Zenit B

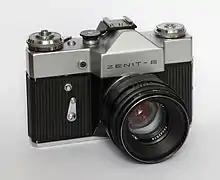
Zenit B with a Helios-44-2 lens attached.

Zenit B (Russian: Зени́т B) is a 35mm single lens reflex camera made by Russian camera manufacturer Zenit in quantities of 889,617 units. It was produced from 1968–1977, either with an M42 mount, or the M39 mount. Shutter speeds were B, 1/30, 1/60, 1/125, 1/250 and 1/500. It is very similar to the Zenit-E, except it does not have a built in light-meter. It also had an instant return mirror, which was common in the era the camera was made. In other countries, the camera was branded as the Kalimar SR100, the Revueflex-B, the Prinzflex-500, and as the Zenit B Global.